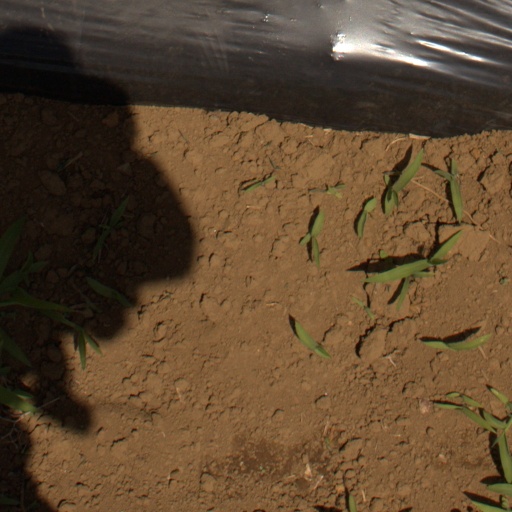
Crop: Jerusalem artichoke